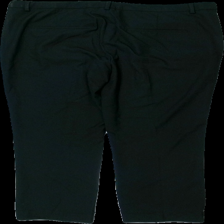
View: back
Type: Trousers
Category: Ladies
Brand: Kappahl
Colors: Black
Material: 59% polyester 41% bomull
Pattern: Other
Cut: Regular
Size: 46
Season: All
Price range: 50-100
Recommended usage: Reuse
Description: svarta chinos